Strom Thurmond Federal Building and United States Courthouse

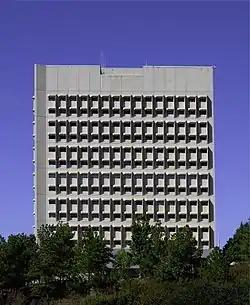
Strom Thurmond Federal Building

The Strom Thurmond Federal Building and United States Courthouse is a United States federal building at 1835-1845 Assembly Street in Columbia, South Carolina. Designed by Marcel Breuer and completed in 1979, it served for twenty-five years as a courthouse of the United States District Court for the District of South Carolina. It is named for long-time Senator Strom Thurmond, and is listed on the National Register of Historic Places.